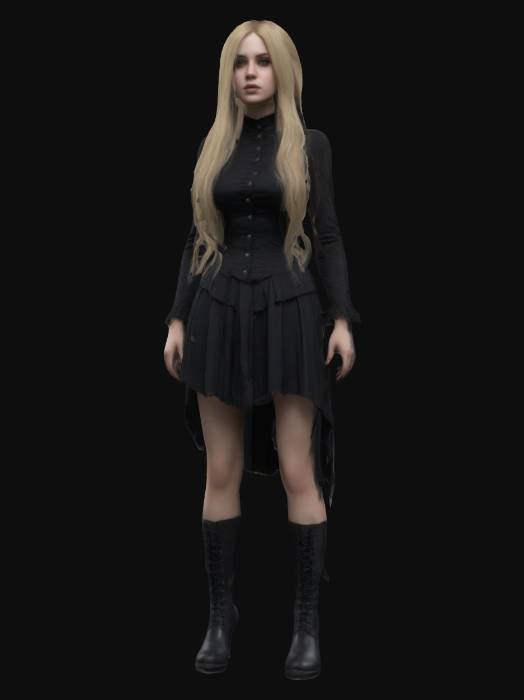
미적 점수 (1~10점): 8